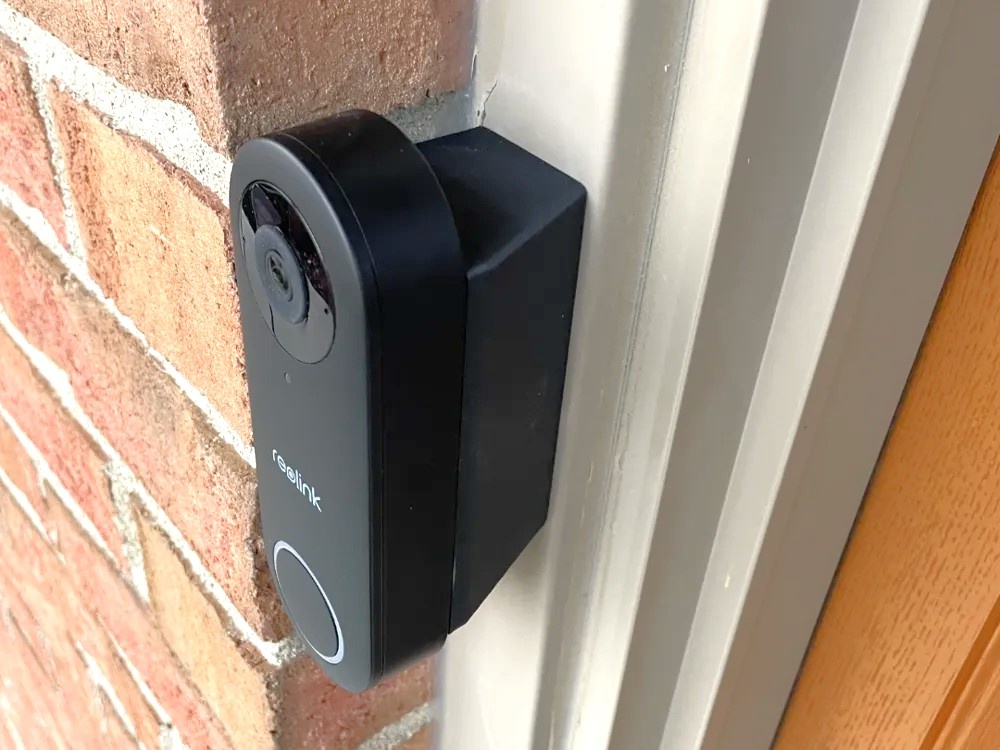
Reolink Doorbell Riser – Wall Mount Elevation Plate for Improved Viewing Angle
Description: Get the optimal height and visibility for your Reolink doorbell with this Reolink Doorbell Riser, designed to slightly elevate your device for better positioning. Whether you're dealing with a low-mounted surface or an obstructed view, this riser helps enhance your doorbell's field of vision without compromising on style or durability. Key Features: Slight Elevation for Better Visibility : Raises the doorbell to help achieve the ideal camera angle Stable and Durable Build: Made from tough plastic to ensure long-lasting support Clean, Low-Profile Design: Maintains a neat appearance while boosting functionality Easy to Install : Can be mounted with screws or adhesive (hardware not included) Perfect Fit for Reolink Models: Designed to pair seamlessly with Reolink doorbells Specifications : Material : Plastic Mount Type : Riser plate, wall-mounted (Screws not Included) Dimensions : Length : 9cm Width : 4cm Weight : 34g Color Options: Various color options available Additional Information: The Reolink Doorbell Riser is ideal for installations that need a slight boost to ensure your doorbell captures the right angle. It’s a simple yet effective upgrade that adds practicality and convenience to your home security setup.
Brand: Artifex 3D
Category: Electronics > Electronics Accessories > Power > UPS Accessories > UPS Rack Mounting Kits